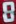
Number: 8